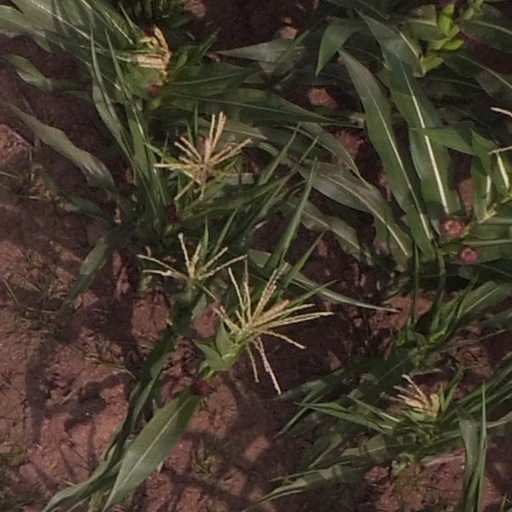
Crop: maize; corn